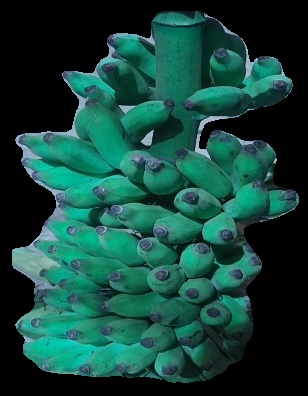
Variety: elakki-bale
Grade: grade3